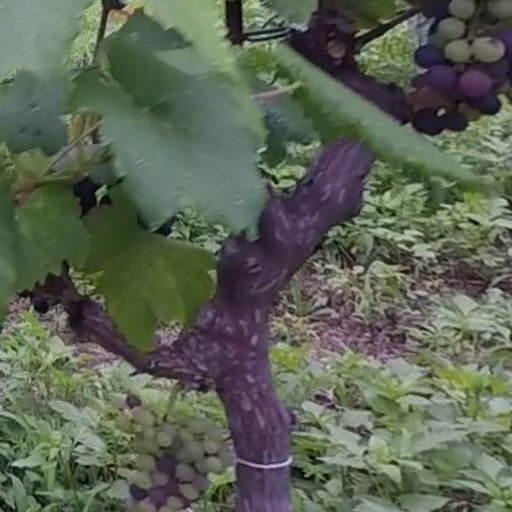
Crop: grape